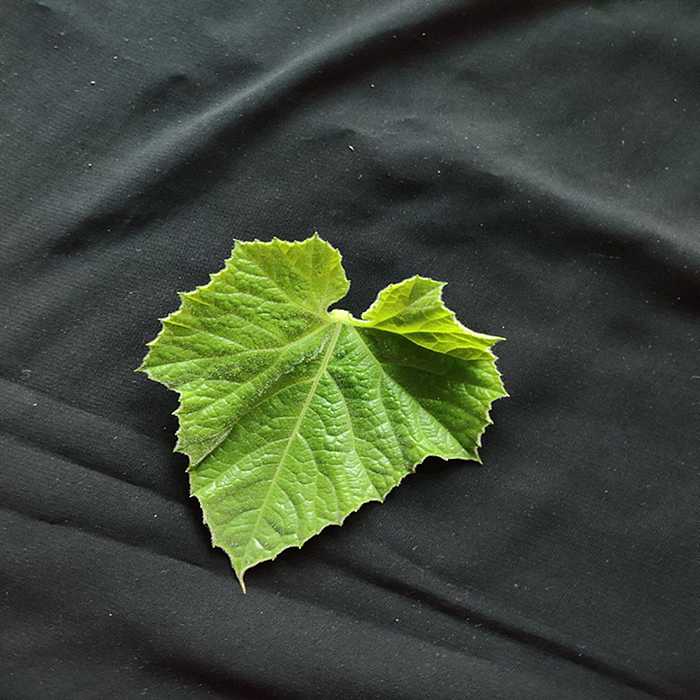
Plant: Bottle gourd
Label: Fresh leaf